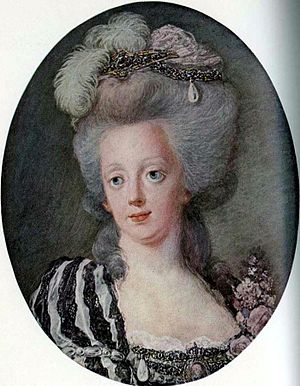
Sophie Magdalene af Danmark / Biografi / Enkedronning
Sophie Magdalene i 1792, året hvor Gustav 3. blev myrdet.
Prinsesse Sophie Magdalene af Danmark var prinsesse af Danmark 1746-1766, tronfølger 1766-1771 og dronning af Sverige 1771-1792.